Hogan's Fountain Pavilion

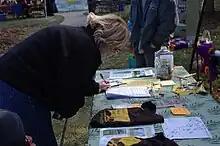
Raising awareness and gathering local support.

Many local citizens were unhappy with the plan for the pavilion's removal. Opponents of the plan included Richard Guy Wilson, Rachel Worley, 2011 President of the AIA Central Kentucky Chapter, Rachel Kennedy, executive director of Preservation Kentucky, and Devin Colman, President of the Recent Past Preservation Network, who also claimed the Parks Department proposition was directly in violation of the U.S. Secretary of the Interior's Standards for Rehabilitation, specifically standards 3 and 4. The Kentucky Heritage Council, Louisville Historical League, Preservation Kentucky, and the Southern Regional Office of the National Trust for Historic Preservation also opposed the plan.